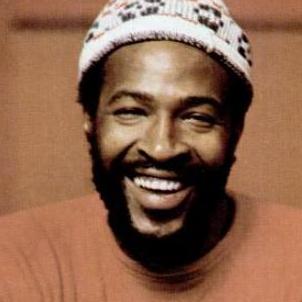
Age: 33